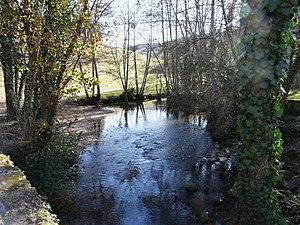
La Couze au lieu-dit la Forge marque la limite entre Lissac-sur-Couze (à gauche) et Chasteaux (à droite), Corrèze, France. Vue prise en direction de l'aval.
Lissac-sur-Couze est une commune française située dans le département de la Corrèze en région Nouvelle-Aquitaine.